The Drivin' Fool

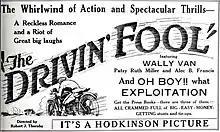
Advertisement

The Drivin' Fool is a 1923 American silent comedy action film directed by Robert Thornby and starring Wally Van, Alec B. Francis, and Patsy Ruth Miller.